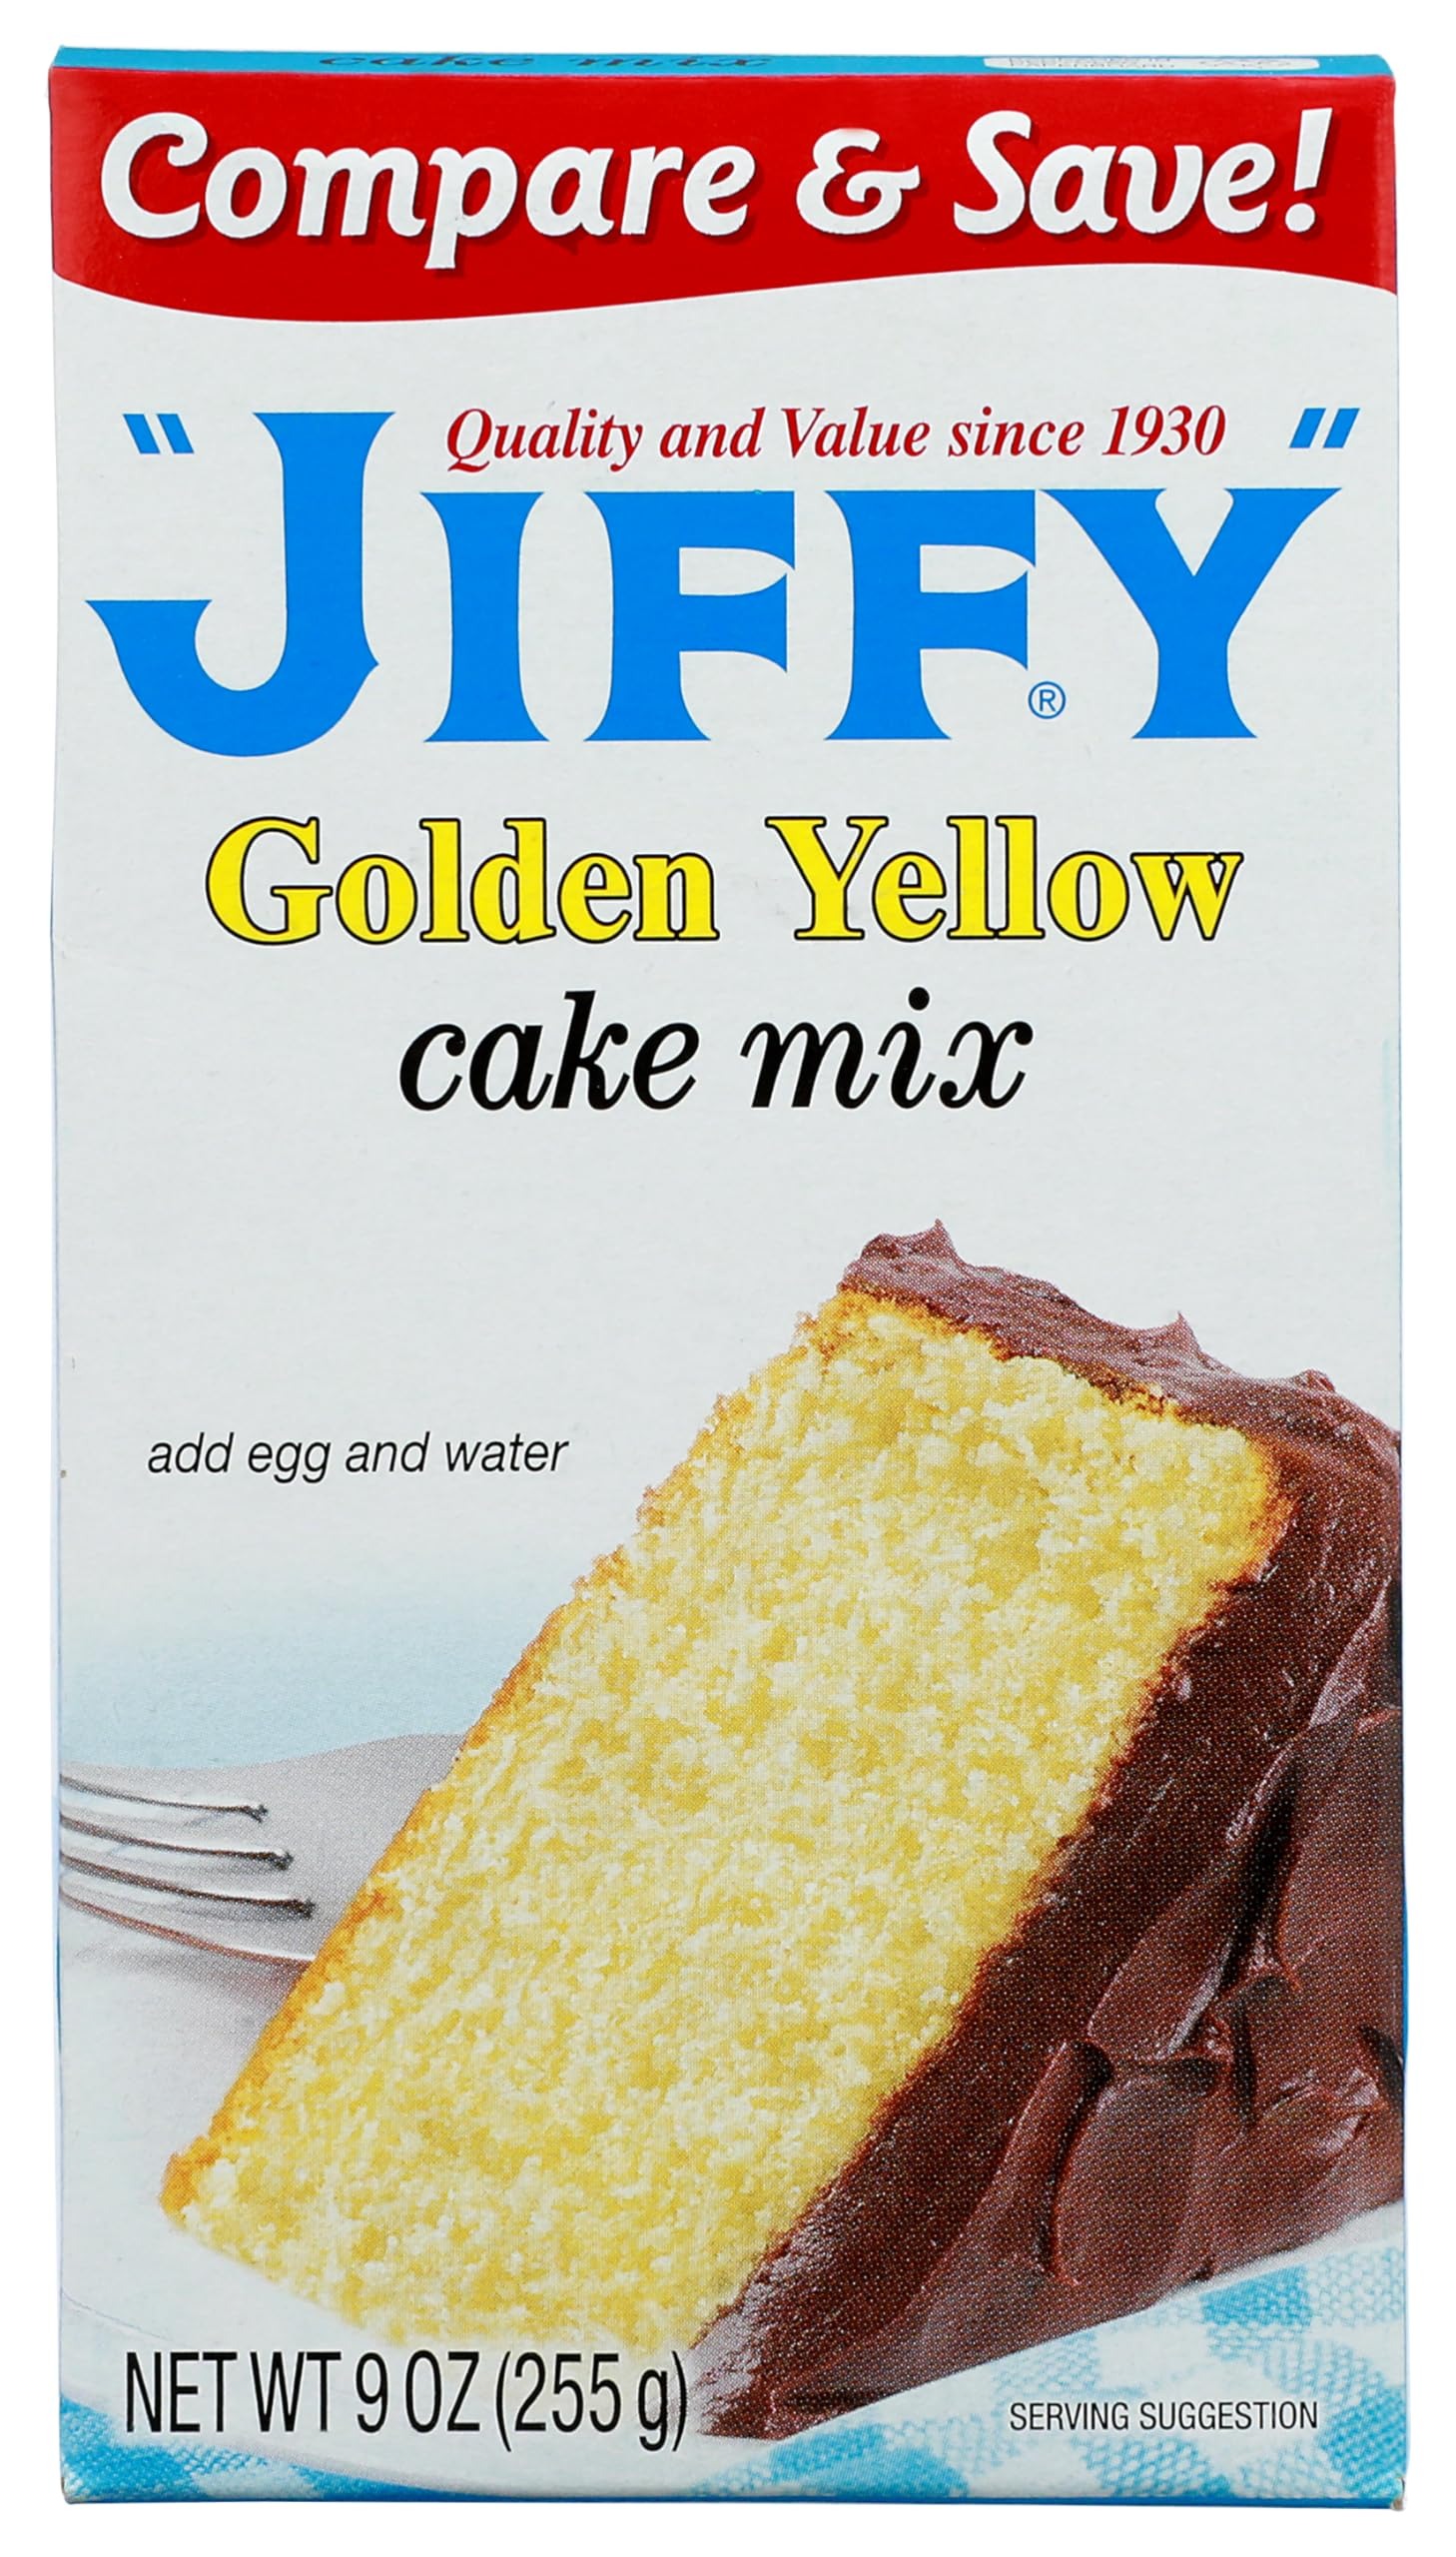
Item Name: Jiffy, Cake Mix, Yellow, 9oz Box (Pack of 6)
Value: 54.0
Unit: Fl Oz

Price: 1.12